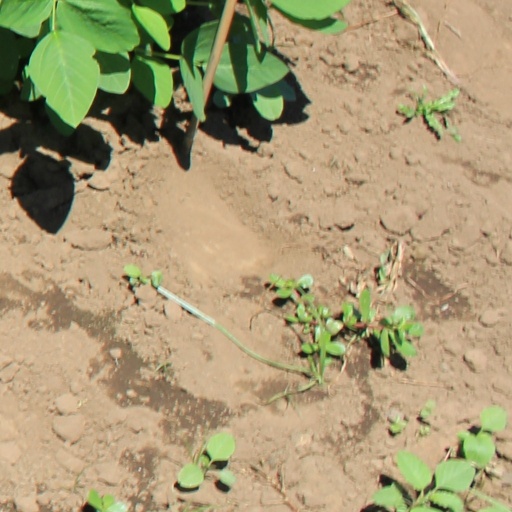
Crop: soybean